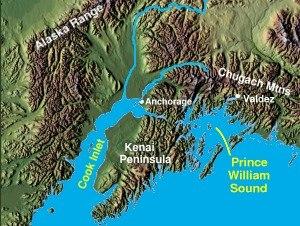
La baie du Prince-William est une baie du golfe d'Alaska sur la côte sud de l'Alaska. Elle est située sur la côte orientale de la péninsule Kenai qui la sépare du golfe de Cook et d'Anchorage.